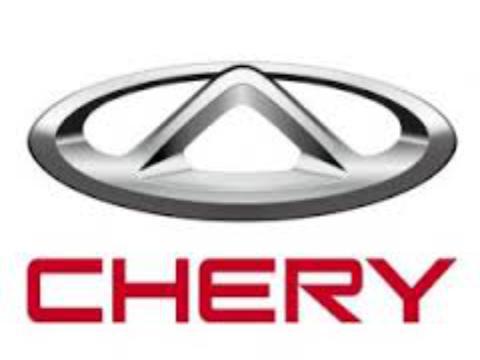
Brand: Chery
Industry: Transportation